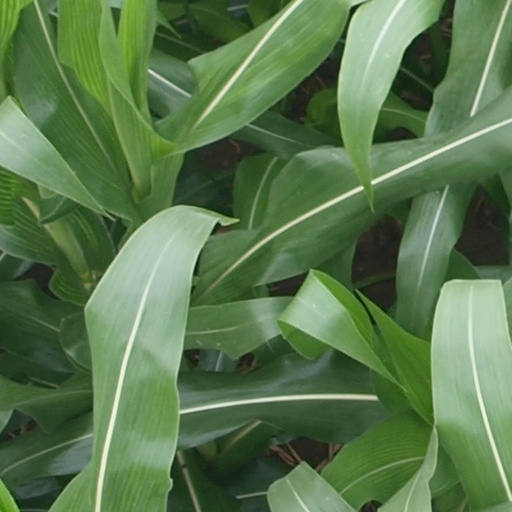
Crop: maize; corn